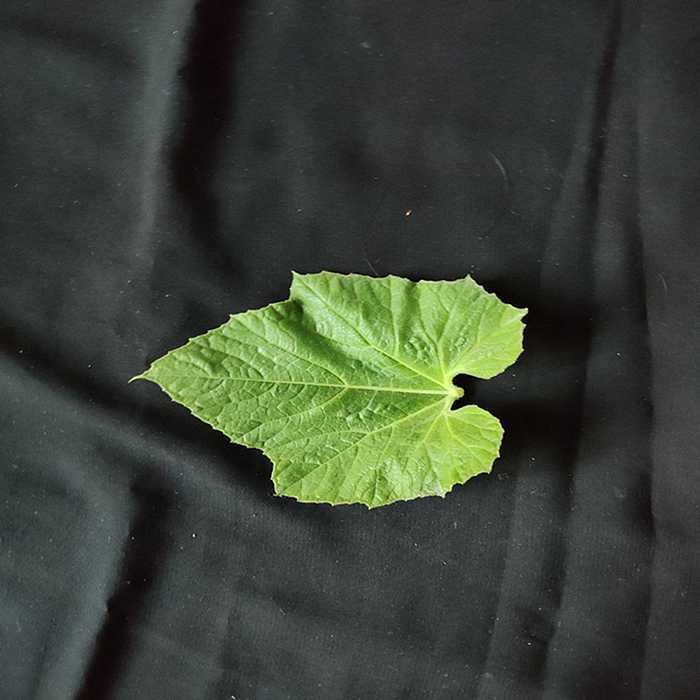
Plant: Bottle gourd
Label: Fresh leaf